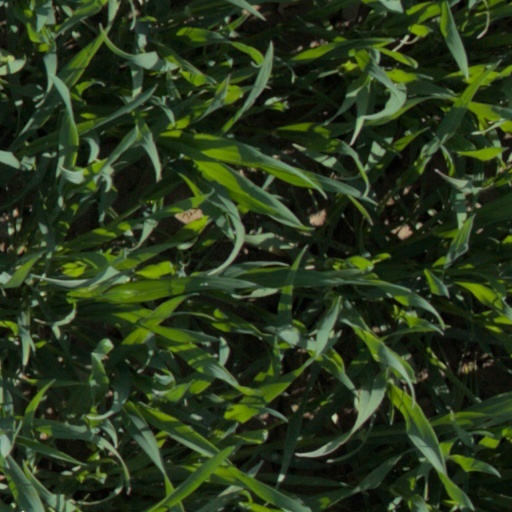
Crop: wheat